Tornado outbreak of March 3, 2019

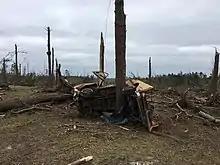
Car wrapped around a tree in Beauregard, Alabama

Continuing to the east-northeast, the tornado weakened to EF3 strength as it crossed SR 51 and struck the small neighboring community of Dupree. Many additional manufactured homes were completely destroyed with debris strewn downwind, numerous trees were snapped and debarked, and frame homes sustained total roof and exterior wall loss in this area. The tornado moved slightly north of due east, crossing Lee County Road 100 and Lee County Road 166, snapping numerous trees as it weakened further to high-end EF2 strength. A well-anchored manufactured home in this area was ripped from its foundation and blown but remained mostly intact. A frame home had major roof damage, windows blown out, and a few exterior walls ripped off. Crossing County Road 165 and County Road 40, high-end EF2 damage continued as a house lost its roof and exterior walls, another home had much of its roof torn off, several manufactured homes were damaged or destroyed, and many trees were snapped. Farther along the path, low-end EF2 damage was observed to the west of SR 169, where numerous trees were snapped and a few structures at the periphery of the damage path sustained minor impacts. Further weakening occurred as the tornado crossed and continued to the east of SR 169, downing trees at EF1 intensity.